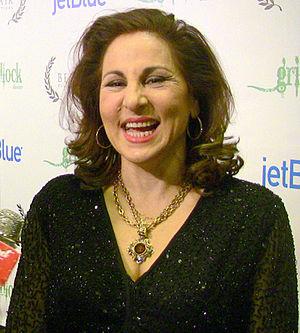
Kathy Najimy, née le 6 février 1957 à San Diego en Californie, est une actrice, humoriste et scénariste américaine d'origine libanaise. Ses rôles les plus notables sont Olive Massery dans la série Les Dessous de Veronica, sœur Mary Patrick dans le film Sister Act et sa suite, Mary Sanderson dans le film de Disney Hocus Pocus, la voix de Peggy Hill dans la série télé animée Les Rois du Texas et plus récemment dans les téléfilms Une mélodie de Noël et Descendants, téléfilm de Disney, mais aussi Dumplin', pour Netflix.